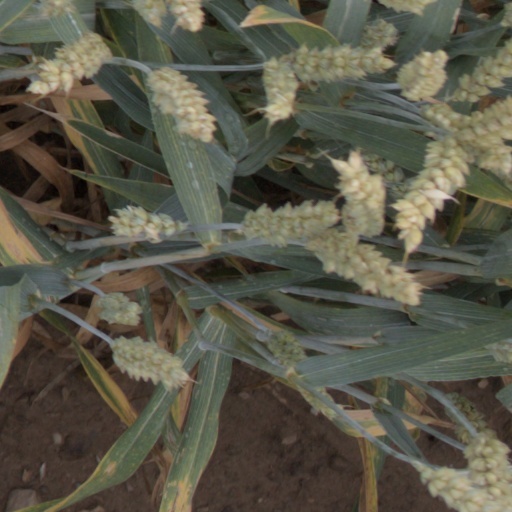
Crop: wheat